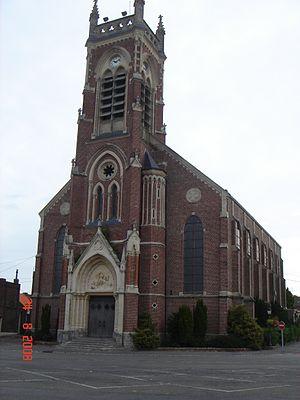
Église Saint-Martin d'Aniche (59) France
Auguste-Louis Lanvin est un homme politique français né à Fressain le 6 juin 1770 et décédé le 23 décembre 1817 à Aniche.